Kia Mau Festival

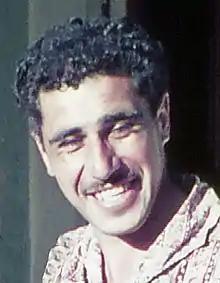
Rore Hapipi / Rowley Habib 1969

The 2017 Kia Mau Festival ran from 2–24 June, and included a tribute to playwright Rore Hapipi, who died in 2016, called "Portrait of an Artist Mongrel" produced by Hāpai Productions (Nancy Brunning and Tanea Heke) that included theatre artists old, Jim Moriarty, Mitch Tawhi Thomas and young, Trae Te Wiki and Moana Ete.